Mulavana Mahadevar Temple

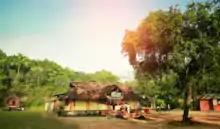
Mulavana Mahadevar Temple

Mulavana Mahadevar Temple or Sree Mahadevar Temple is a temple in the village of Mulavana, Kerala in southern India, managed by the Mulavana Mahadevar Devaswom. The temple is the principal place of worship for Mulavana and neighboring areas; it is open to the public, and people are free to enter and worship. The Kadalayi Mana had hereditary rights for managing the affairs of the temple and its property.